James Cannan

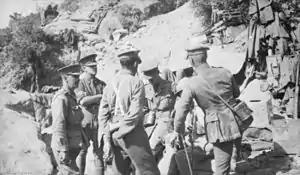
Six men in uniform with peaked caps satand and sit in a circle talking to each other. In the background are sandbags, tins and clothing hung out to dry.

Cannan resumed command of the 15th Battalion in Egypt on 21 January 1916. It departed Alexandria for Marseille on 1 June 1916, to join the British Expeditionary Force on the Western Front. Cannan led his battalion into action again at the Battle of Pozières and Battle of Mouquet Farm. On the night of 8 August 1916, the 15th Infantry Battalion launched an attack on the German trench in front of Mouquet Farm known as Park Lane. Cannan's men captured their objectives, and indeed went beyond them in some places. However, the Suffolk Regiment on his flank was mown down by German machine gun fire and Cannan was compelled to withdraw part of his force to a more defensible position.